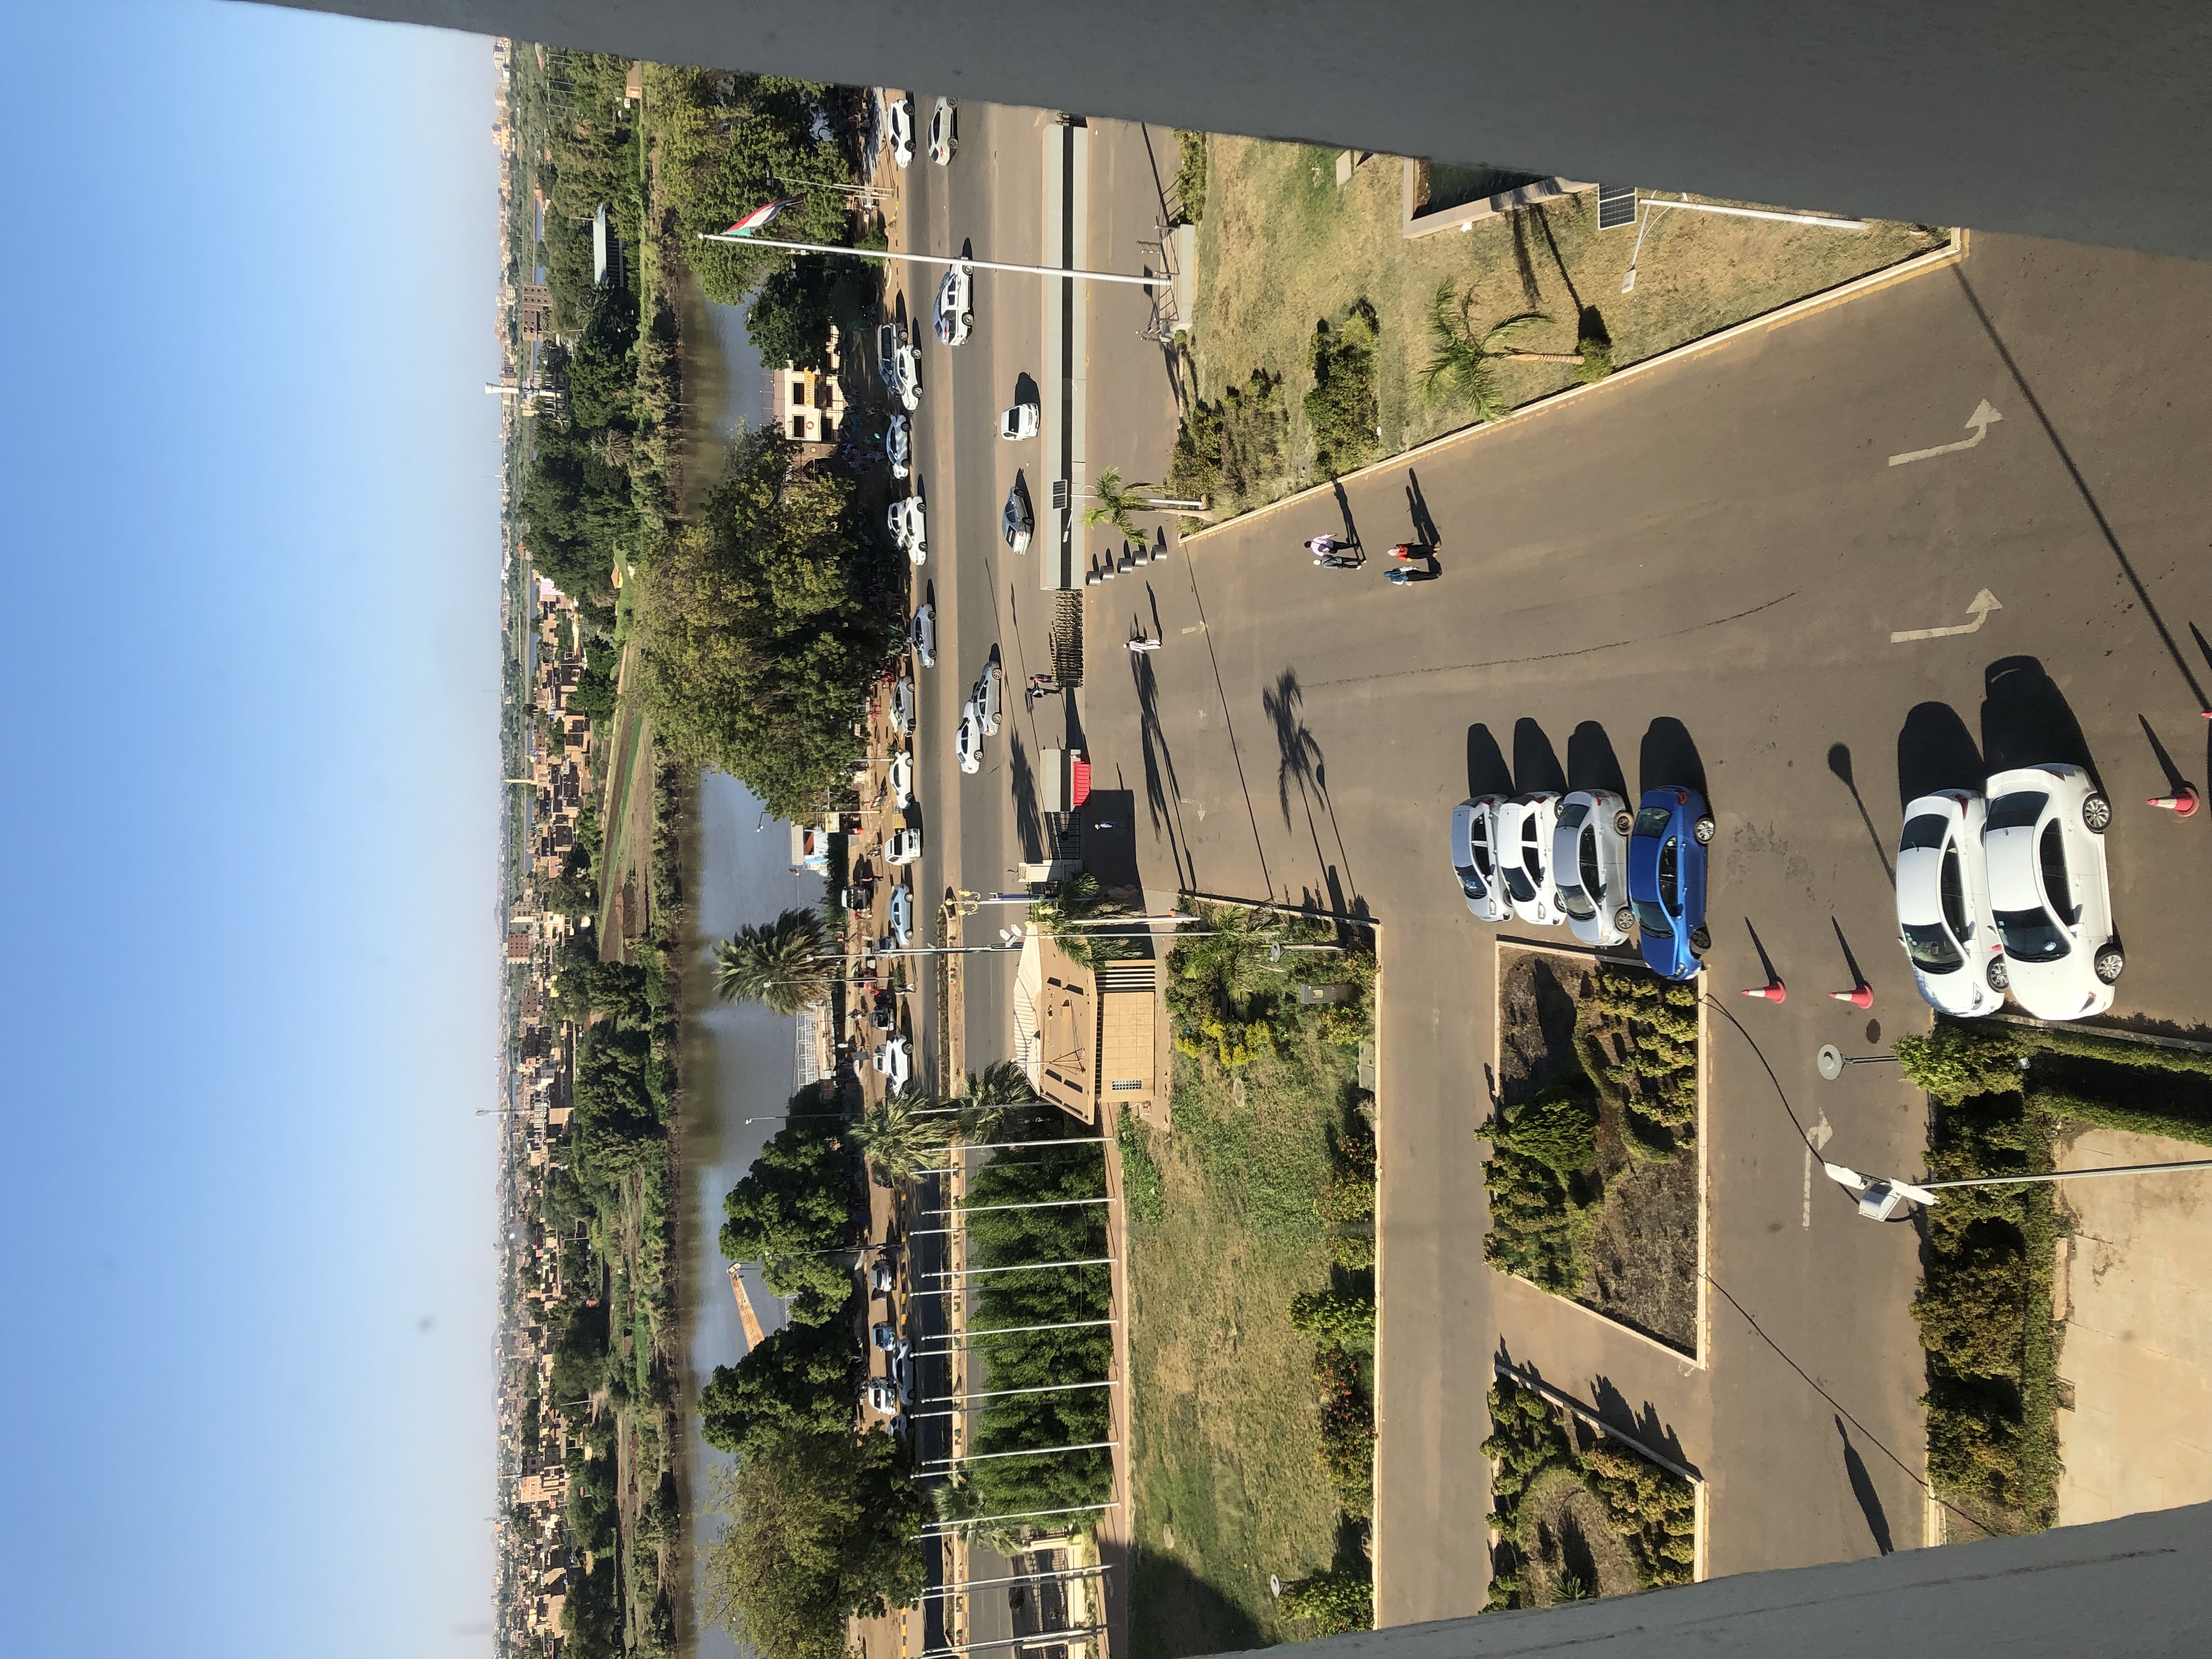
الوصف بالفصحى: لقطة علوية لشارع النيل والعمران
الوصف بالعامية السودانية: منظر من مبنى مرتفع، شارع النيل والمدينة
التصنيف: Urban & City Life
التصنيف الفرعي: Aerial